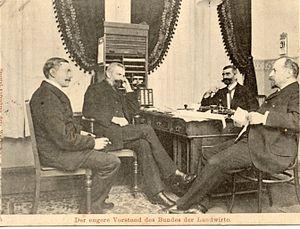
Christian Diederich Hahn est un homme politique et fonctionnaire allemand, national-libéral à ses débuts avant de devenir conservateur. Il est également l'idéologiste antisémite et anti-capitaliste de la Fédération des agriculteurs.